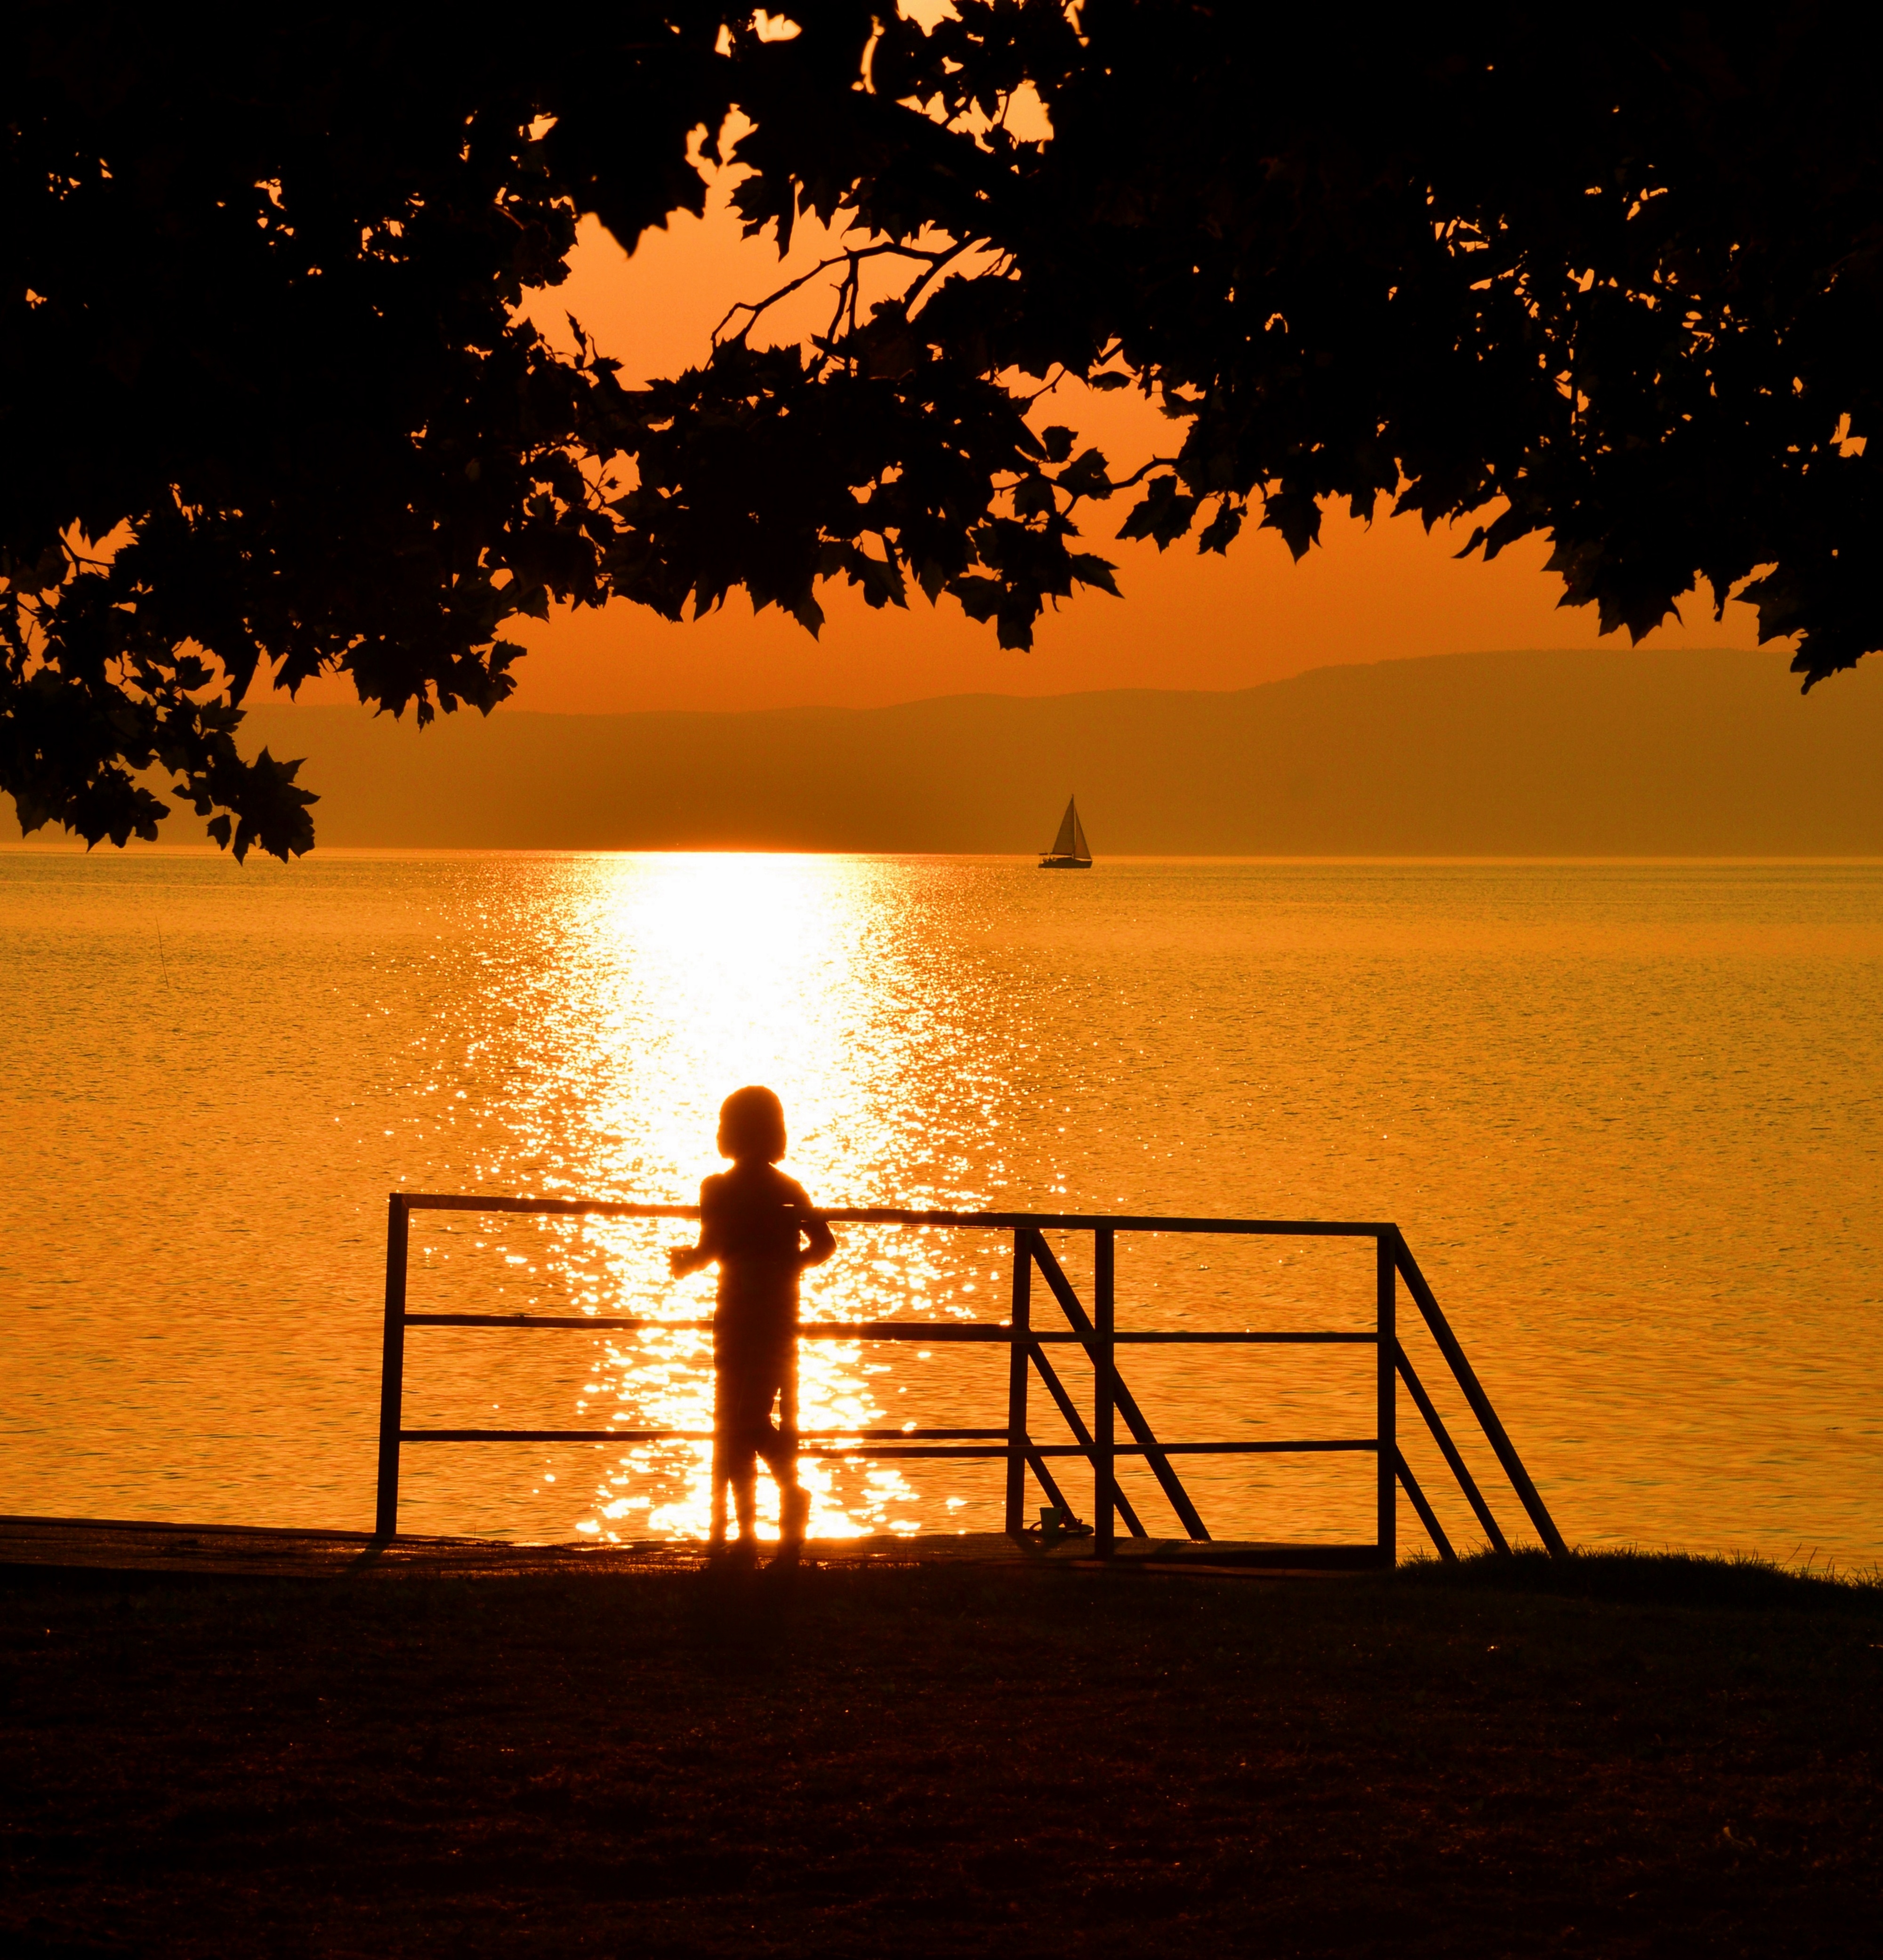
sea, ocean, horizon, wood, sunrise, sunset, sunlight, morning, dawn, dusk, evening, reflection, in the evening, little girl, lake balaton